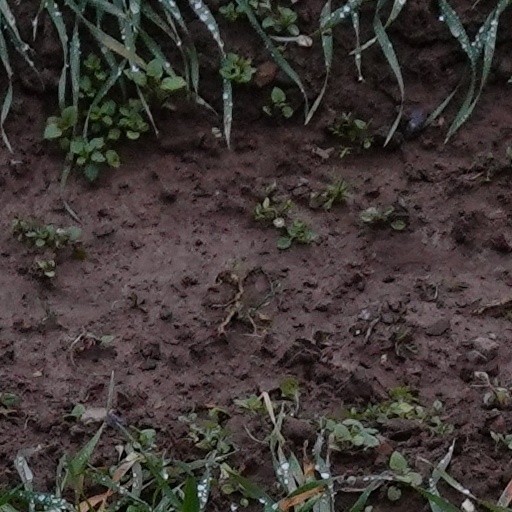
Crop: wheat